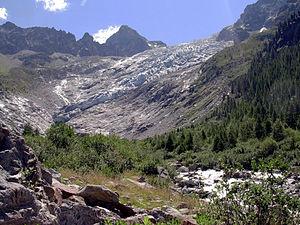
Le glacier du Trient se trouve dans le canton du Valais en Suisse. Il est situé près de la frontière française au sud de Martigny et au nord du massif du Mont-Blanc. Il mesure 4,5 kilomètres et recouvre une surface de près de 6 km². Son nom vient du village de Trient situé plus bas dans la vallée.